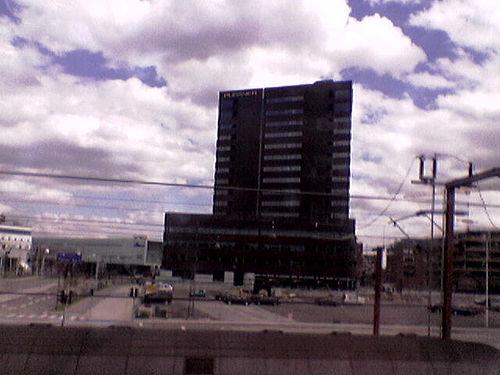
Weather: cloudy or overcast